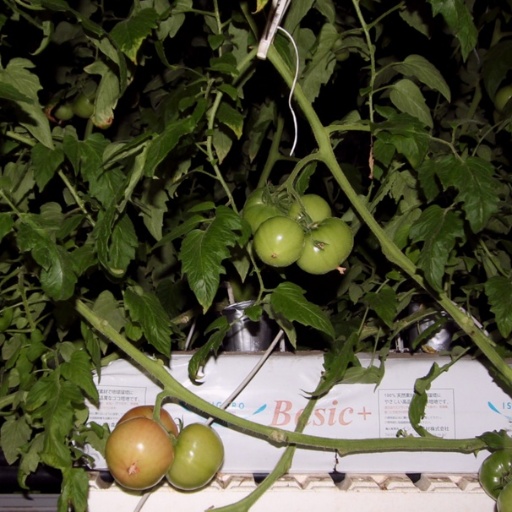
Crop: tomato